William Mitchell (sculptor)

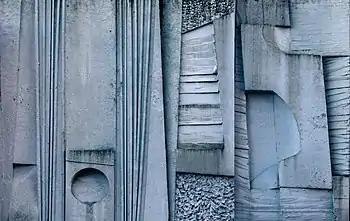
Part of Mitchell's reliefs on Quayside Tower

Mitchell's interest in experimentation, resulted in a wide range of projects that varied in both finish and style and which included the use of recycled timber and old furniture to create mosaics; the use of recycled glass, melted down and recast; the use of poured resin and polyurethane to add colour and the use of contemporary construction materials such as GRP (Glass reinforced plastic) and GRC (Glass reinforced concrete) to create large scale panelled installations. He was one of the few artists to investigate Faircrete, a John Laing developed concrete product that could be carved whilst still wet, retaining these shapes once dry. His 1973 "Stations of the Cross" at Clifton Cathedral in Bristol are examples of this work. At Clifton Cathedral, Mitchell also made the fibreglass designs for the original ceremonial doors (now replaced), as well as the Lectern. Mitchell also designed the huge internal concrete wall for the reception area at the Lee Valley Water Works in North London. This was reputed to be the largest single cast ever undertaken at that time and featured on the front cover of Concrete Quarterly magazine in Winter 1964. It was later granted grade II listed status. A number of in-depth articles and features in the UK construction press helped to confirm Mitchell's reputation within the industry including Concrete Murals, in "Concrete Quarterly" in Summer 1963, and "Designer, Craftsman, Genius" in "The Architect" issue of December 1975.